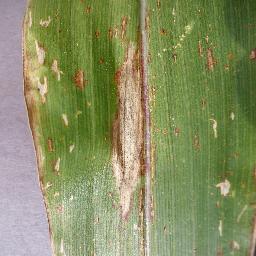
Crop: corn
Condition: (maize)_northern_blight